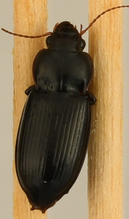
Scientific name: Amara carinata
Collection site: Sterling Site (STER), plot STER_006